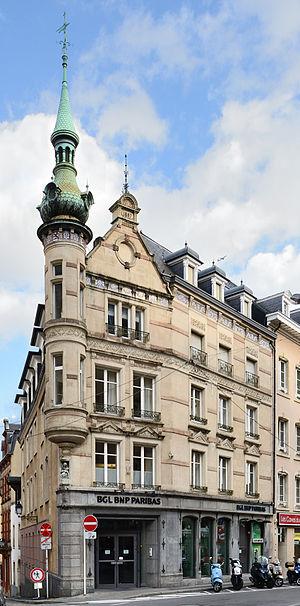
Luxembourg-ville
Pierre Funck, né le 30 avril 1846 à Luxembourg-Ville et mort le 8 mai 1932 au même lieu, est un architecte luxembourgeois.